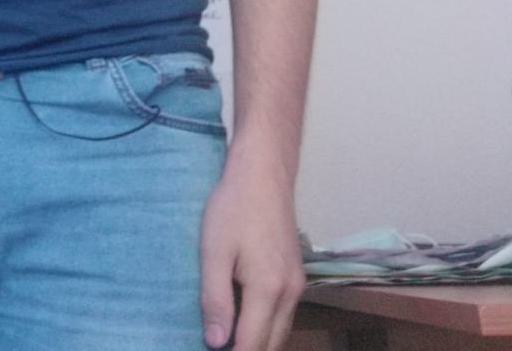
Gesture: no_gesture